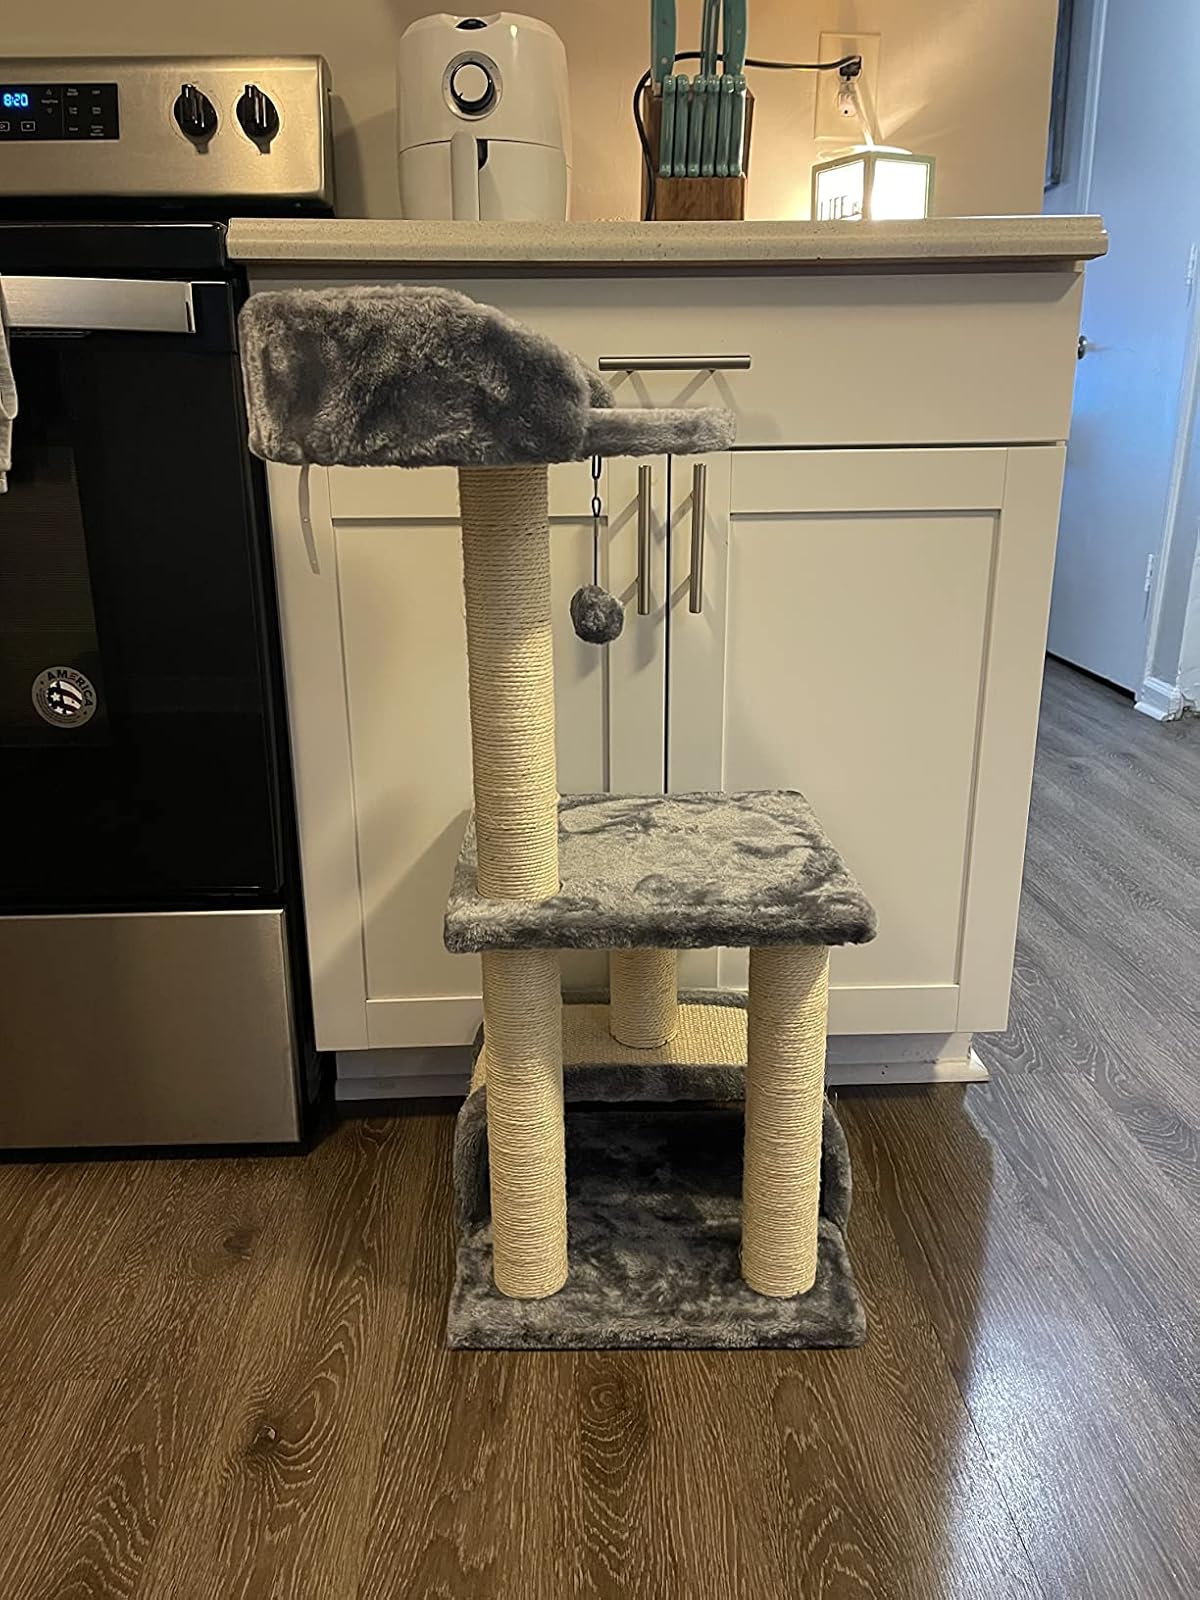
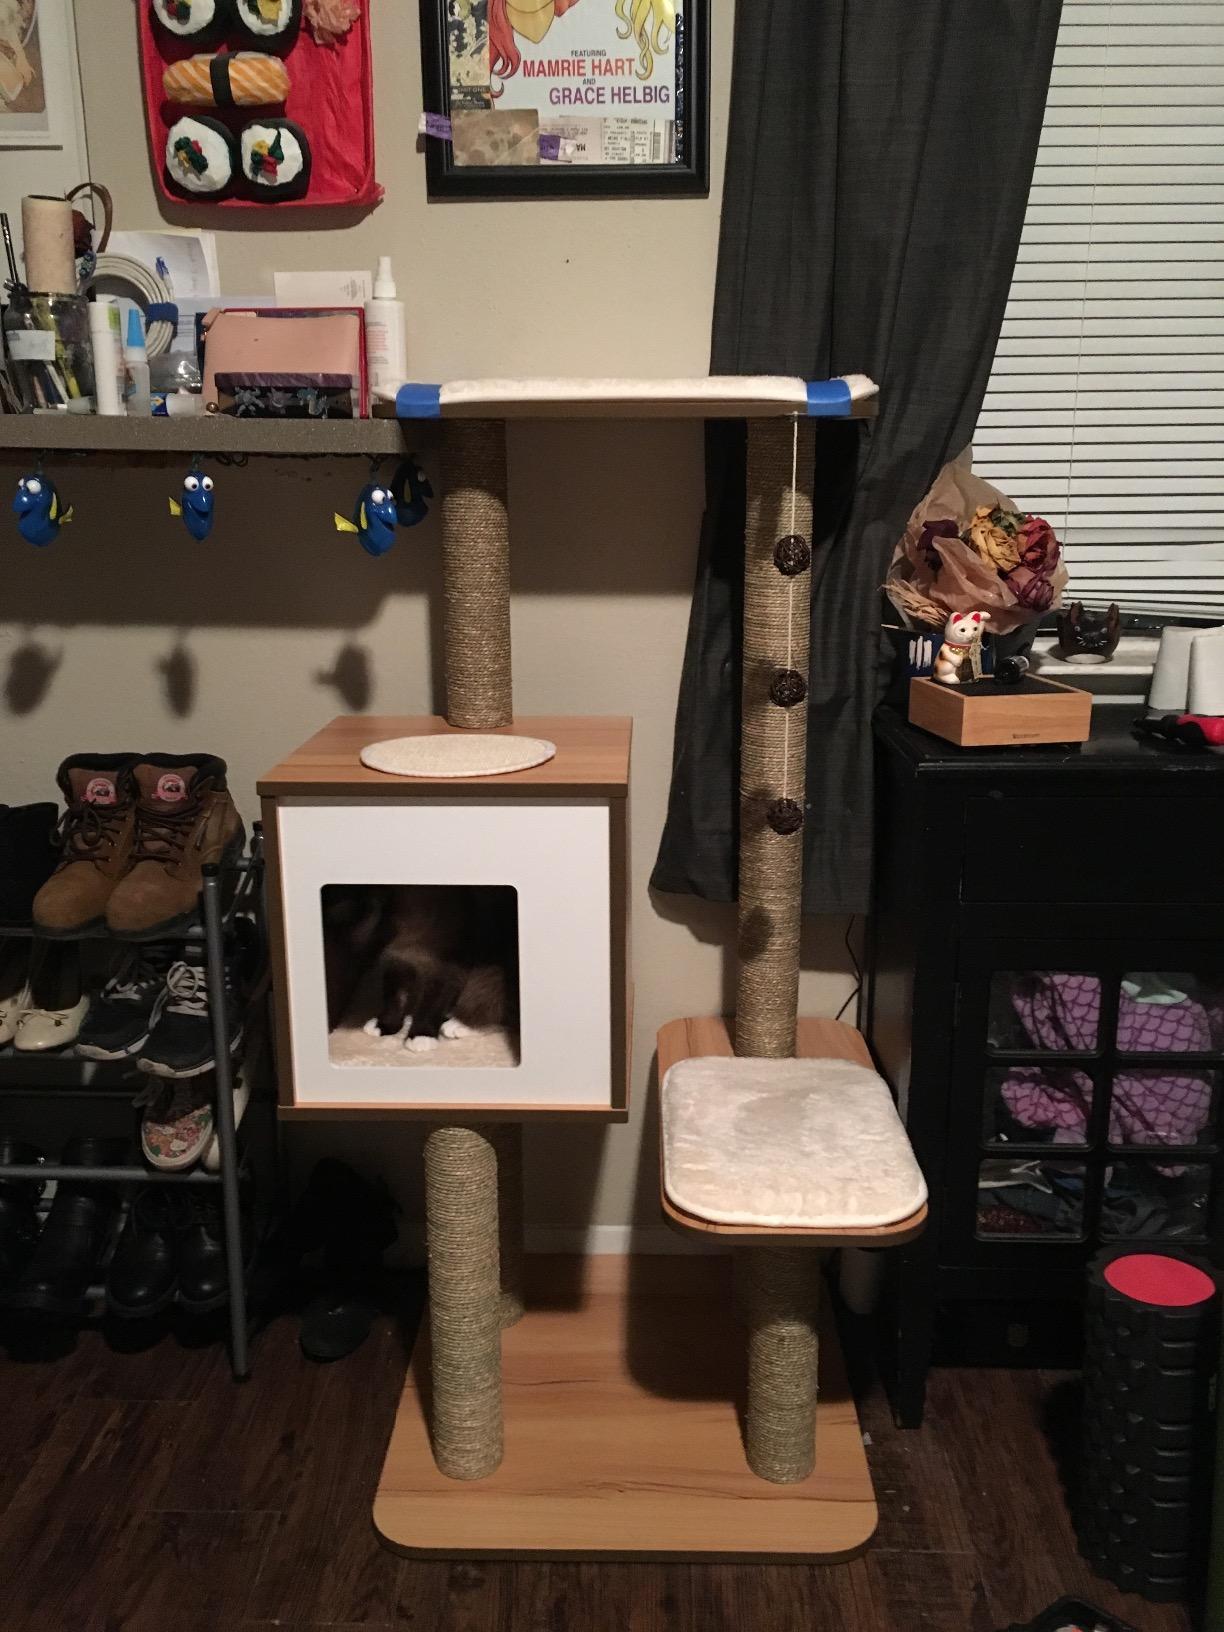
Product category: items_cat tree
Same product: no